Abbán

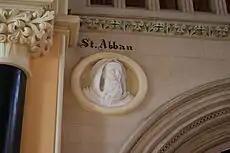
Relief of St. Abban, Church of SS. Mary and Michael, New Ross

His pedigree in the Irish genealogies, which appear to have been composed in the interest of Cell Abbáin, suggests that he belonged to the Uí Chormaic (also Moccu Chormaic or Dál Chormaic). It identifies his father as Laignech (lit. "Leinsterman"), son of Mac Cainnech, son of Cabraid, son of Cormac, son of Cú Corb, while an Irish note to the "Félire Óengusso" (for 27 October) largely agrees if substituting Cabraid for Imchad. The "Lives", on the other hand, states that his father was Cormac son of Ailill, king of Leinster, who died in 435 according to the "Annals of the Four Masters", and name his mother Mílla, sister to St Ibar.